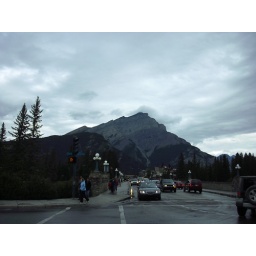
The mountain towering over the main road through Banff